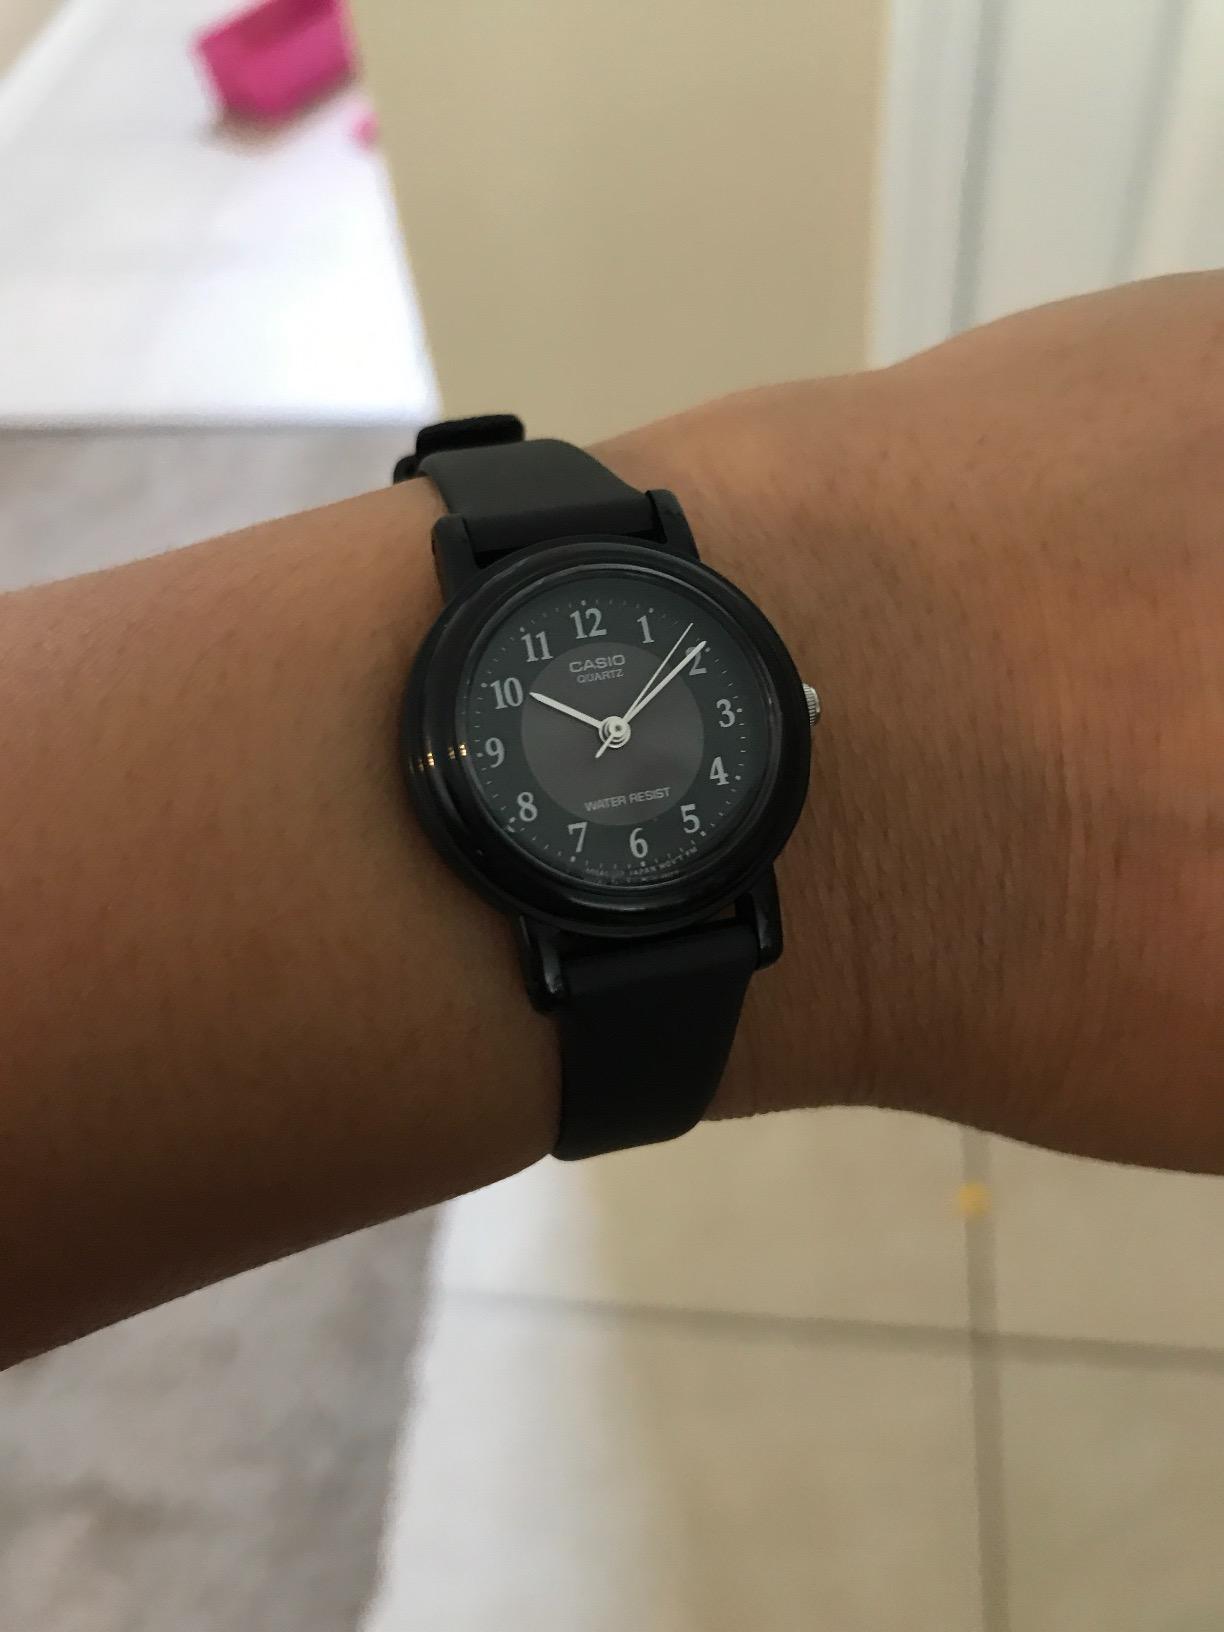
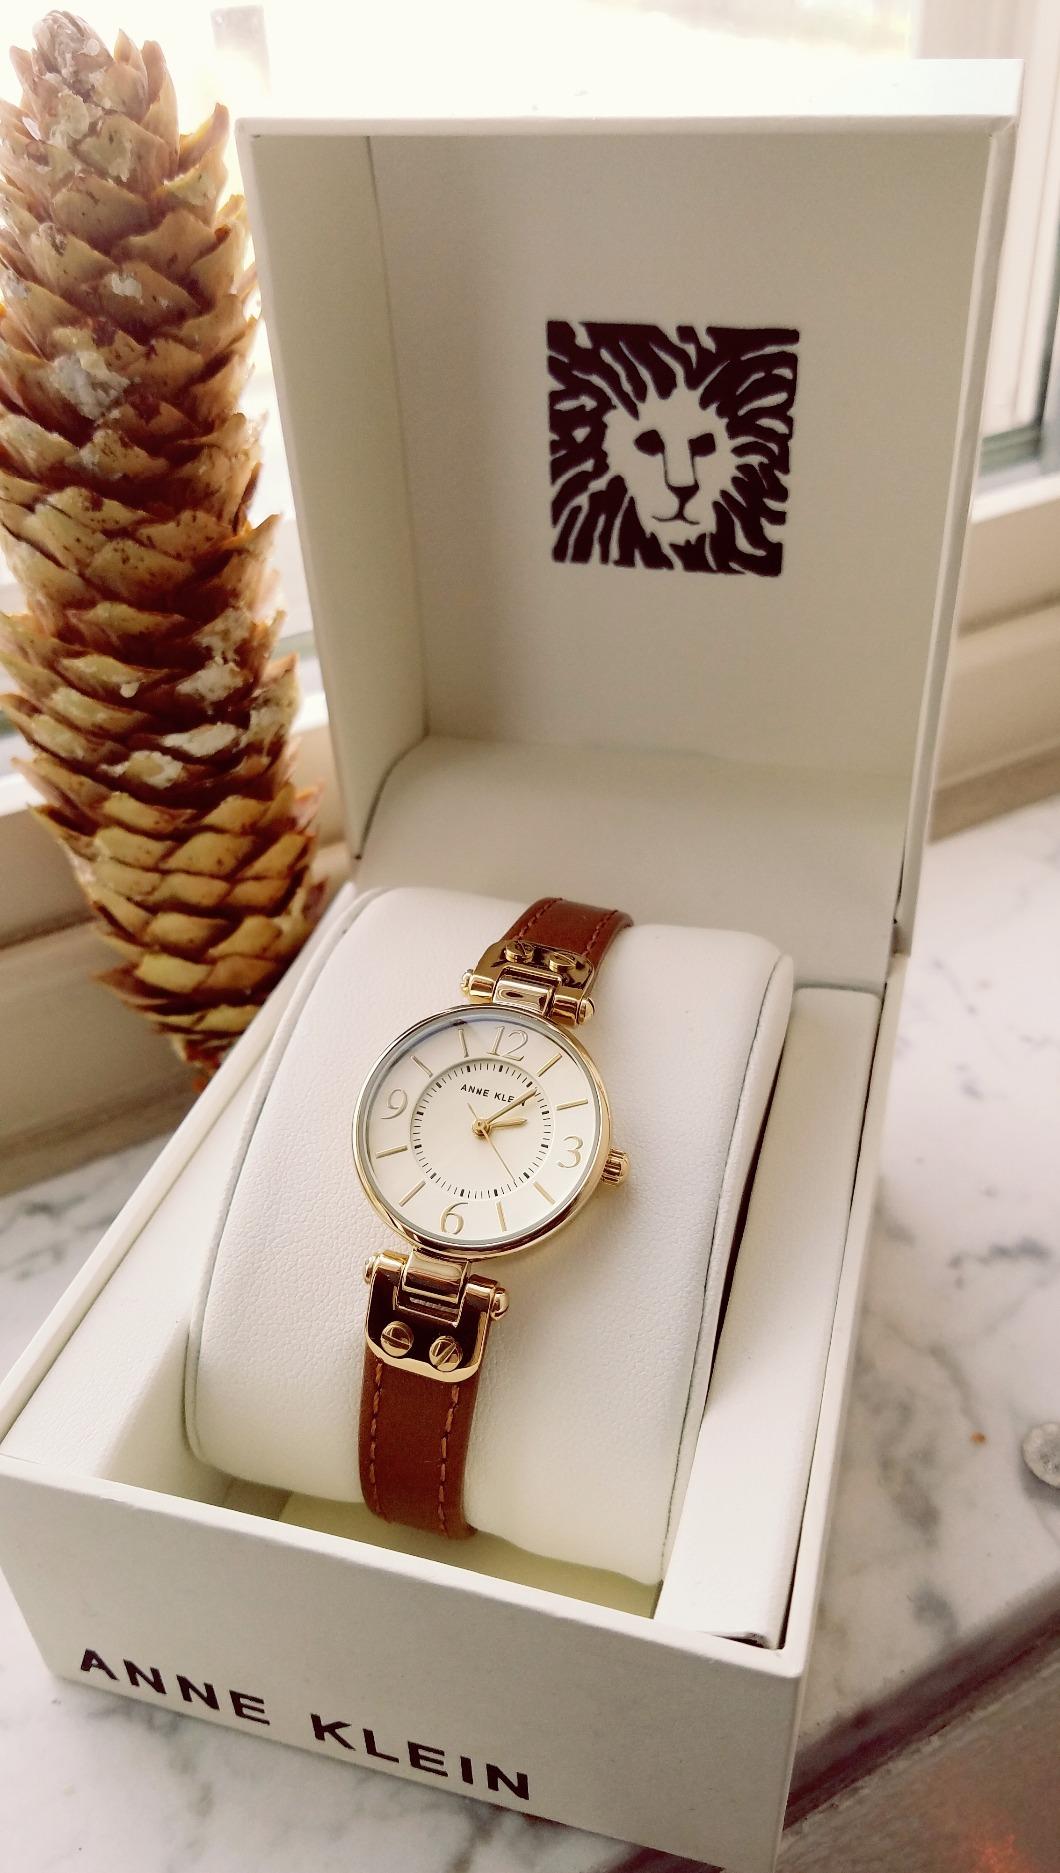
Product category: accessories_watch
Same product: no